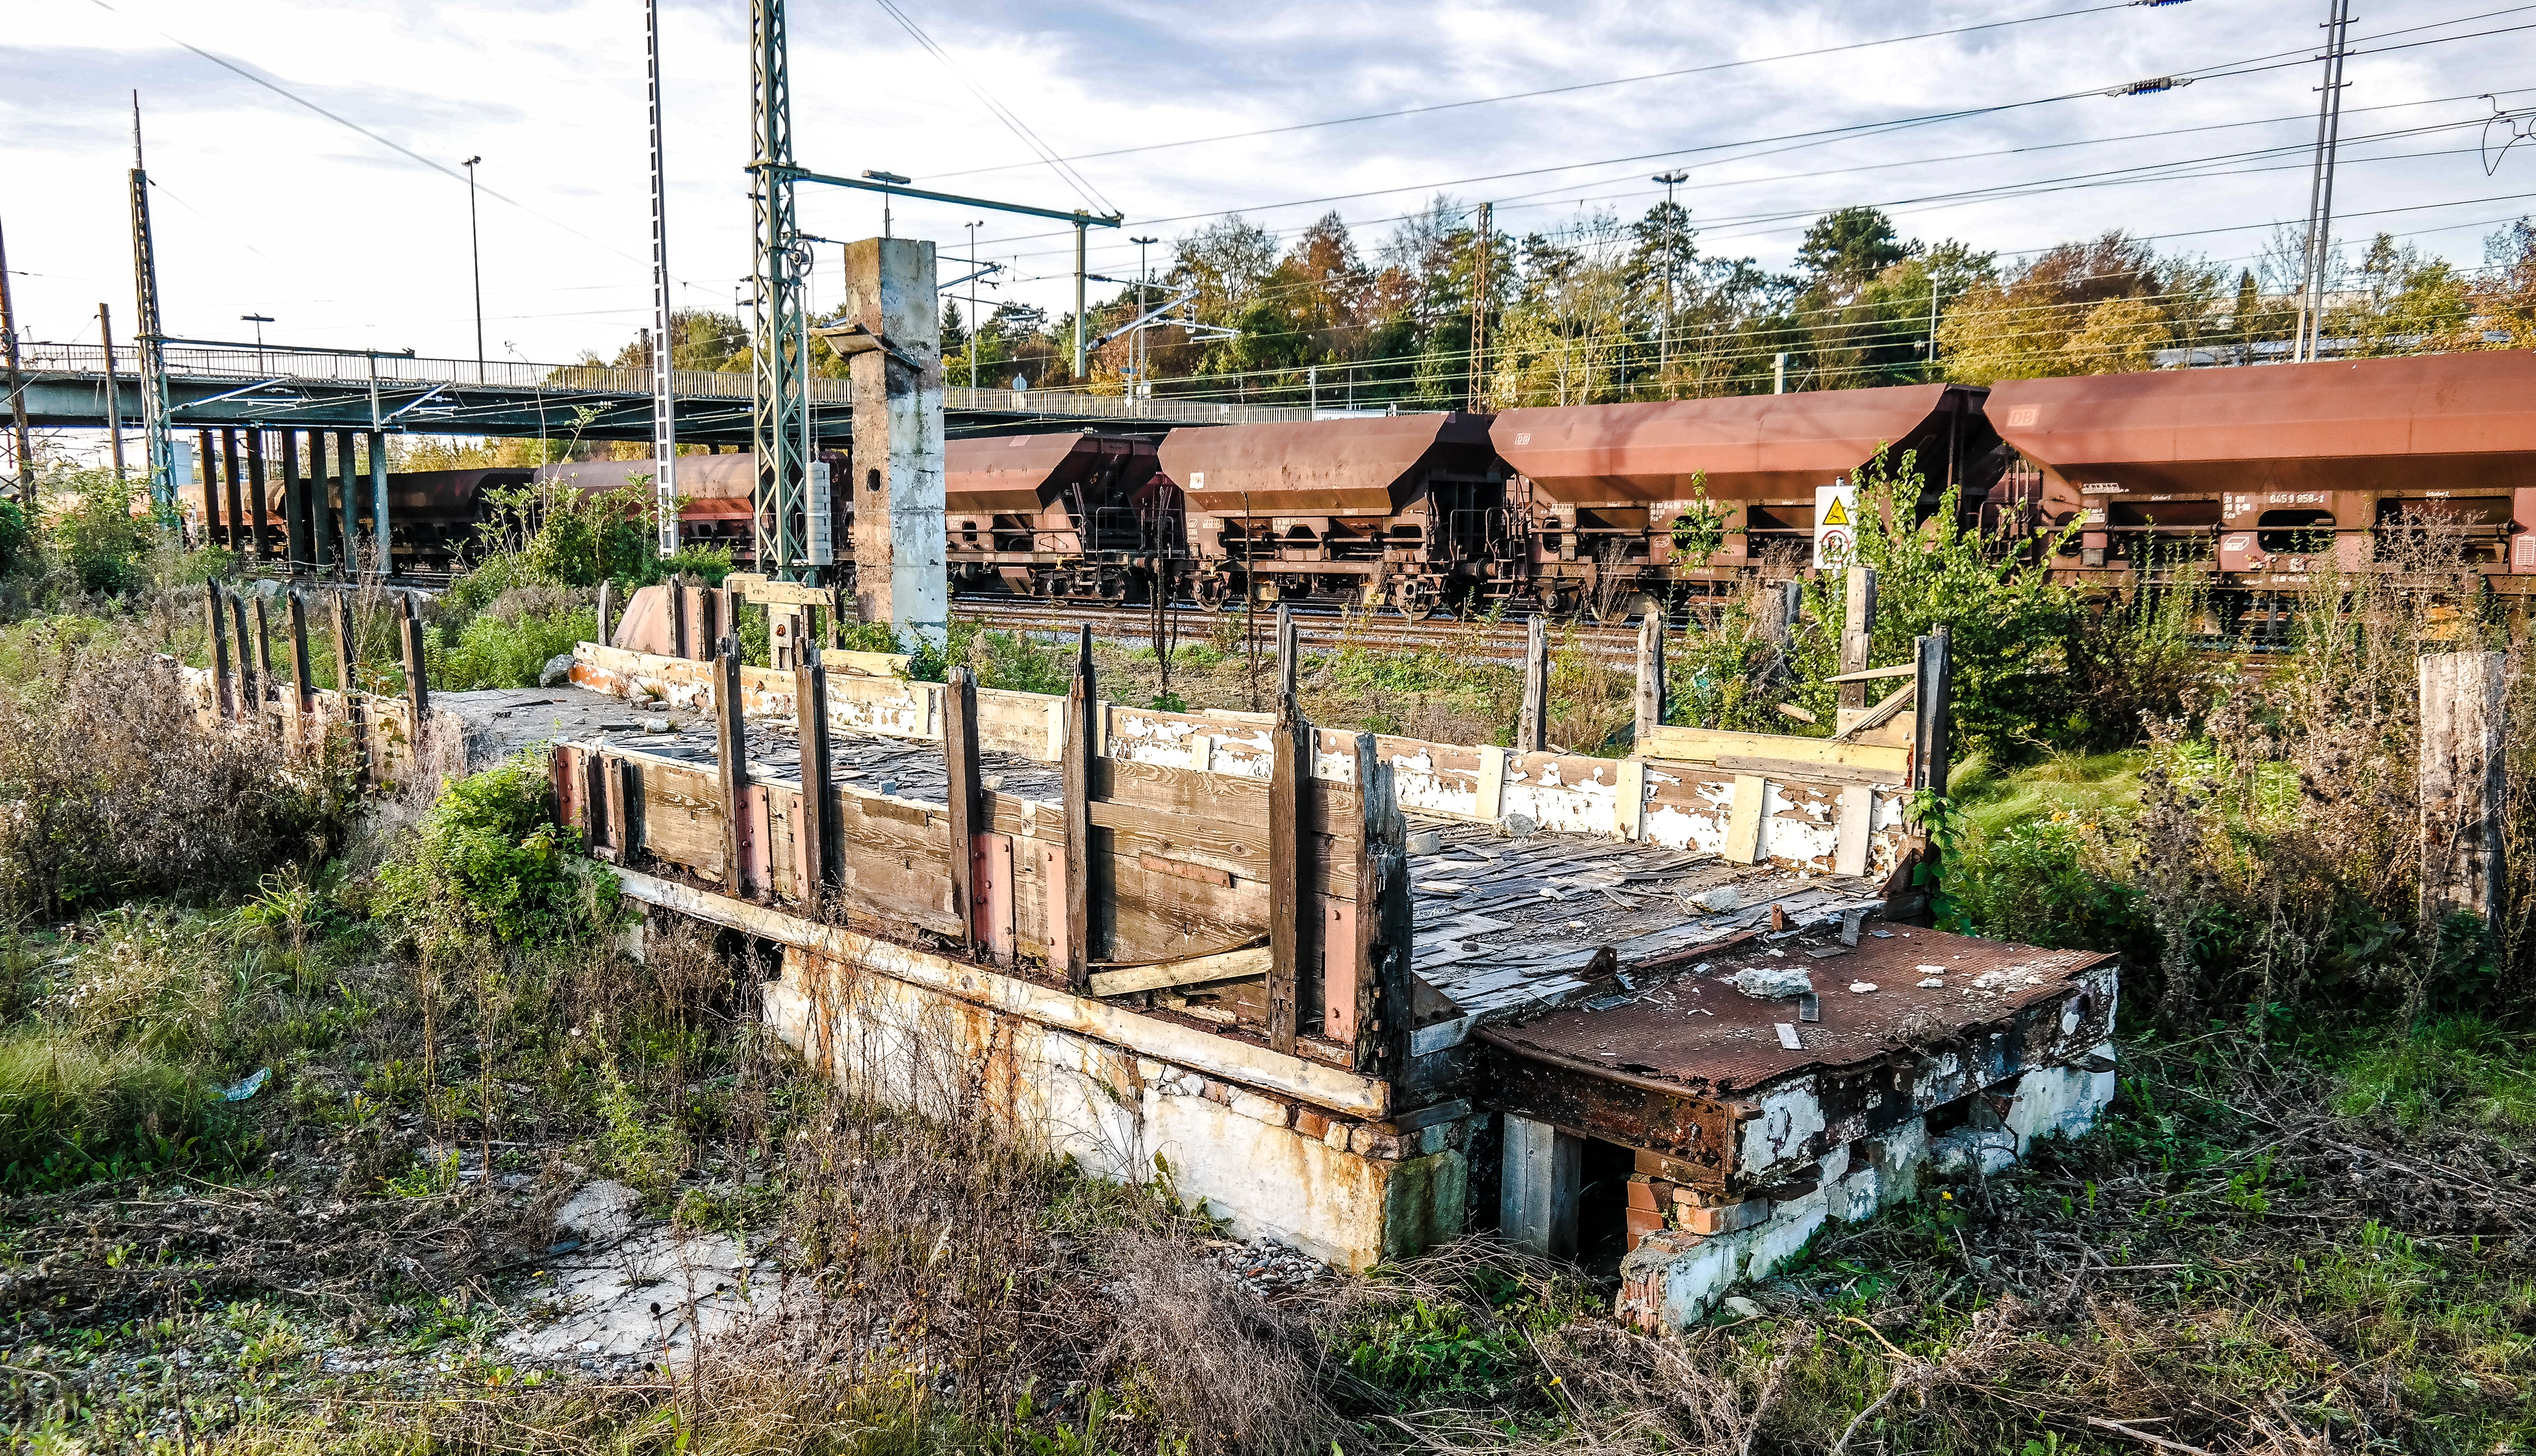
old, rail, train, platform, dilapidated, railroad track, gleise, rail traffic, threshold, outdoor structure